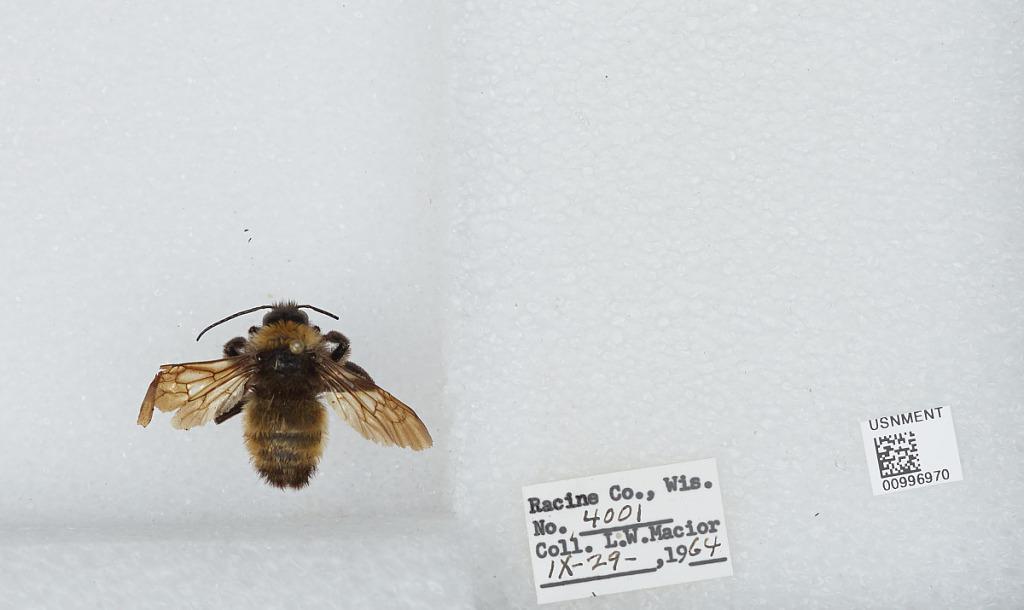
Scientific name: Bombus (Fervidobombus) fervidus fervidus (Fabricius)
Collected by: L. Macior
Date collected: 1964-9-29
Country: United States
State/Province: Wisconsin
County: Racine
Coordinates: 42.78, -87.76